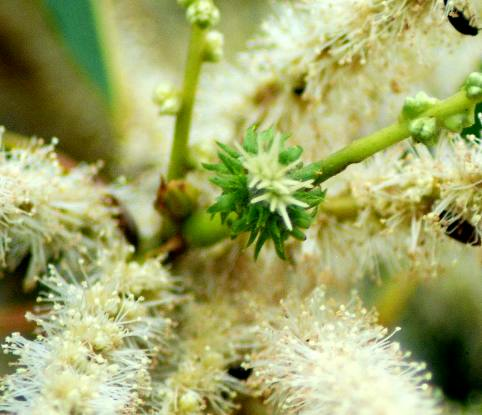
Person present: No